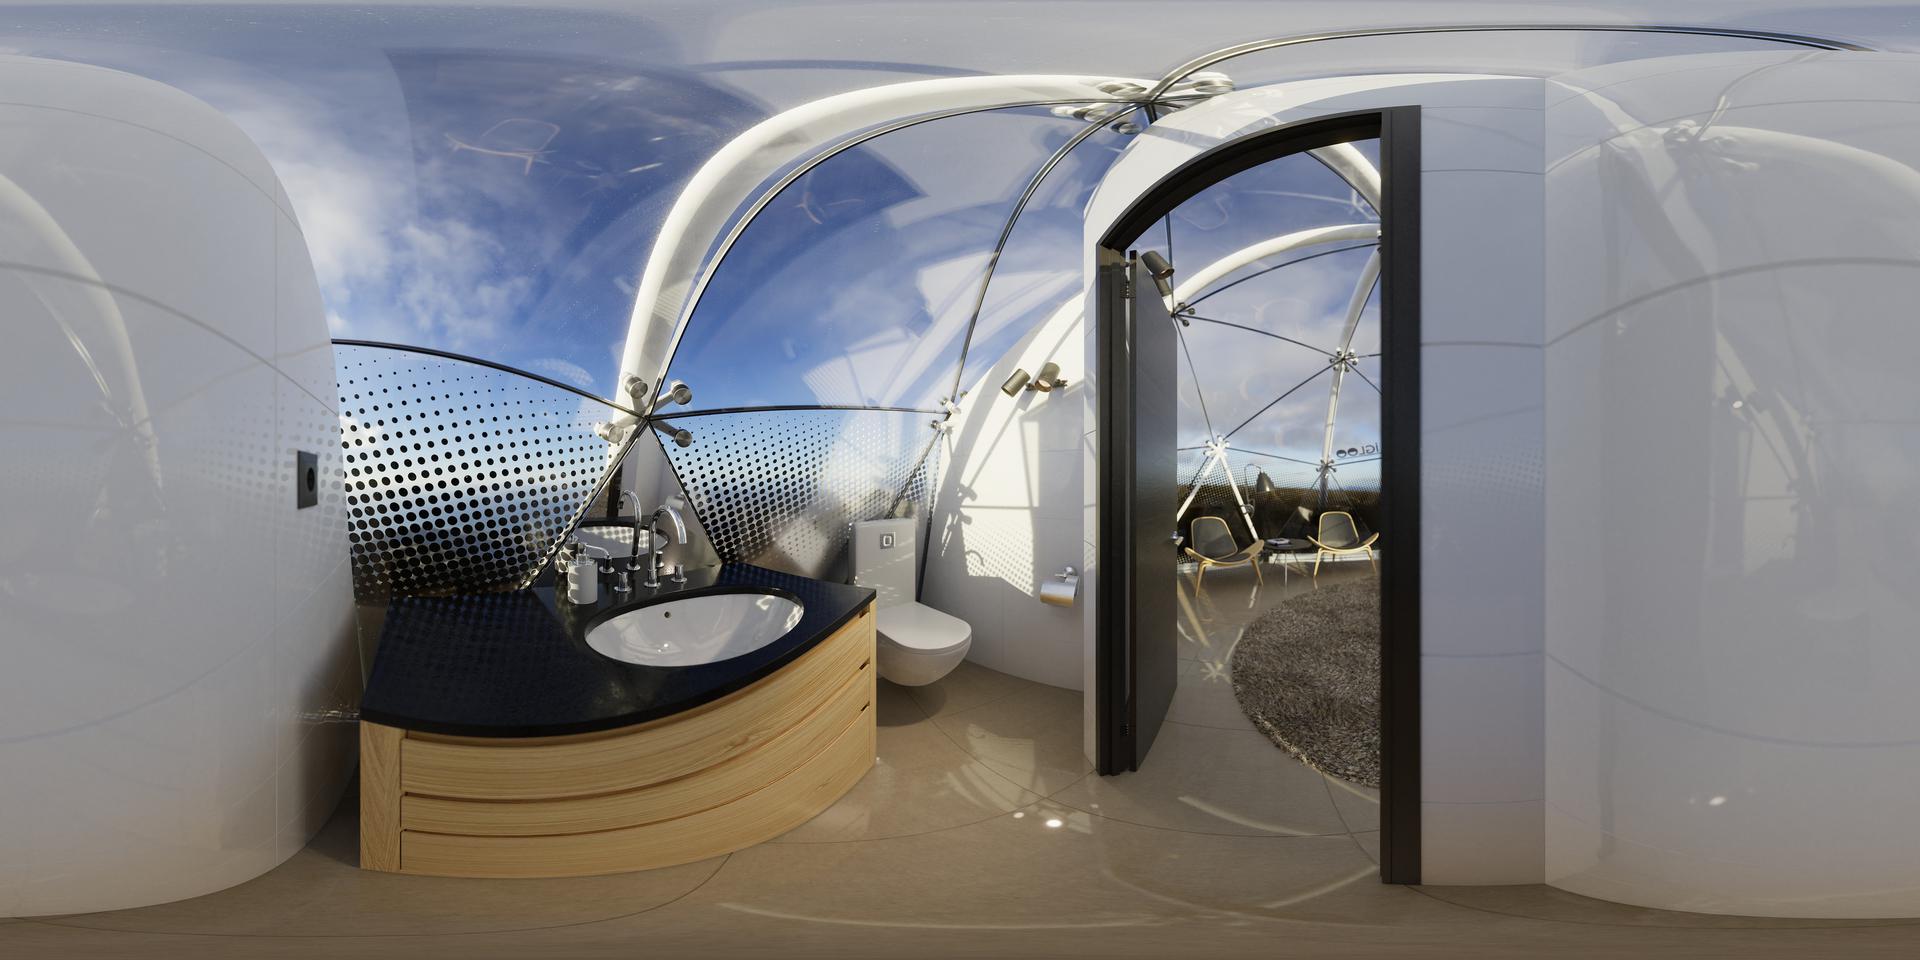
Referred object: the white toilet next to the sink

Referred object: the curved wooden vanity

Referred object: turn slightly right, and look for the toilet next to the sink